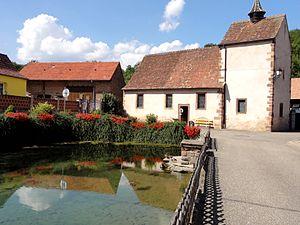
Alsace, Bas-Rhin, Kuttolsheim, Sources de la Souffel et Chapelle Sainte-Barbe (PA00084765, IA67006340).
Kuttolsheim est une commune française située dans le département du Bas-Rhin, en région Grand Est.
Liste des fleuves, rivières et autres cours d'eau qui parcourent en partie ou en totalité le département du Bas-Rhin. La liste présente les cours d'eau, généralement de plus de 10 km de longueur sauf exceptions, par ordre alphabétique, par fleuves et bassin versant, par station hydrologique, puis par organisme gestionnaire ou organisme de bassin.